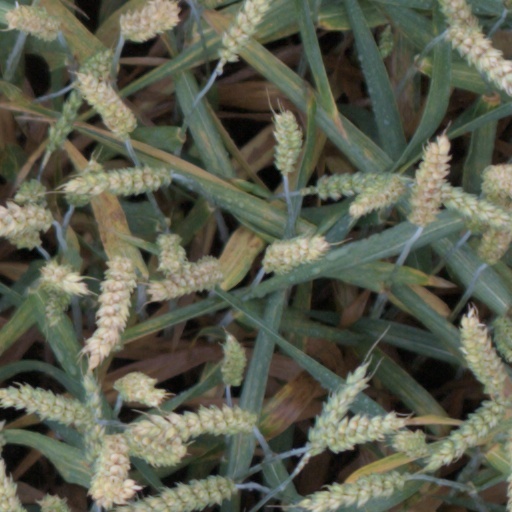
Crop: wheat